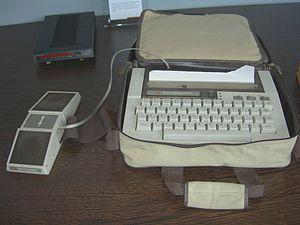
Construit au début des années 1970 par la firme Texas Instruments, le Silent 700 a constitué une tentative ambitieuse de dépassement du télétype ASCII ASR-33.
En informatique, un terminal est une variété de périphérique réseau placé à l'extrémité d'un nœud. Le terminal est un point d’accès de communication entre l'homme, un ordinateur central ou un réseau d'ordinateurs. Dans un réseau décentralisé de type client-serveur il correspond aujourd'hui à l'association minimale d'un périphérique de saisie ou de pointage et d'un moniteur reliés à l'unité centrale. Sous Unix et en génie logiciel, il désigne par abus de langage une fenêtre d'invite de commande contenant un shell Unix.